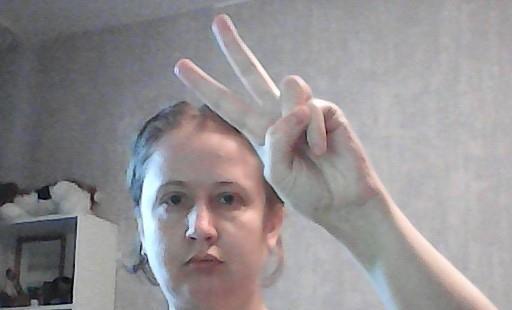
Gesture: peace